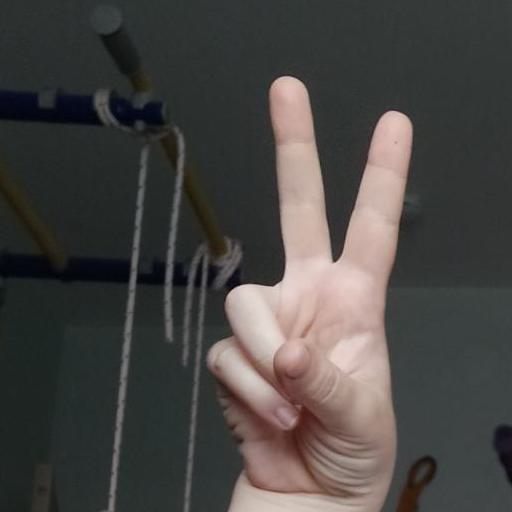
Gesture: peace